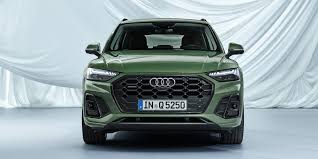
Label: noambulance